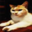
Label: cat